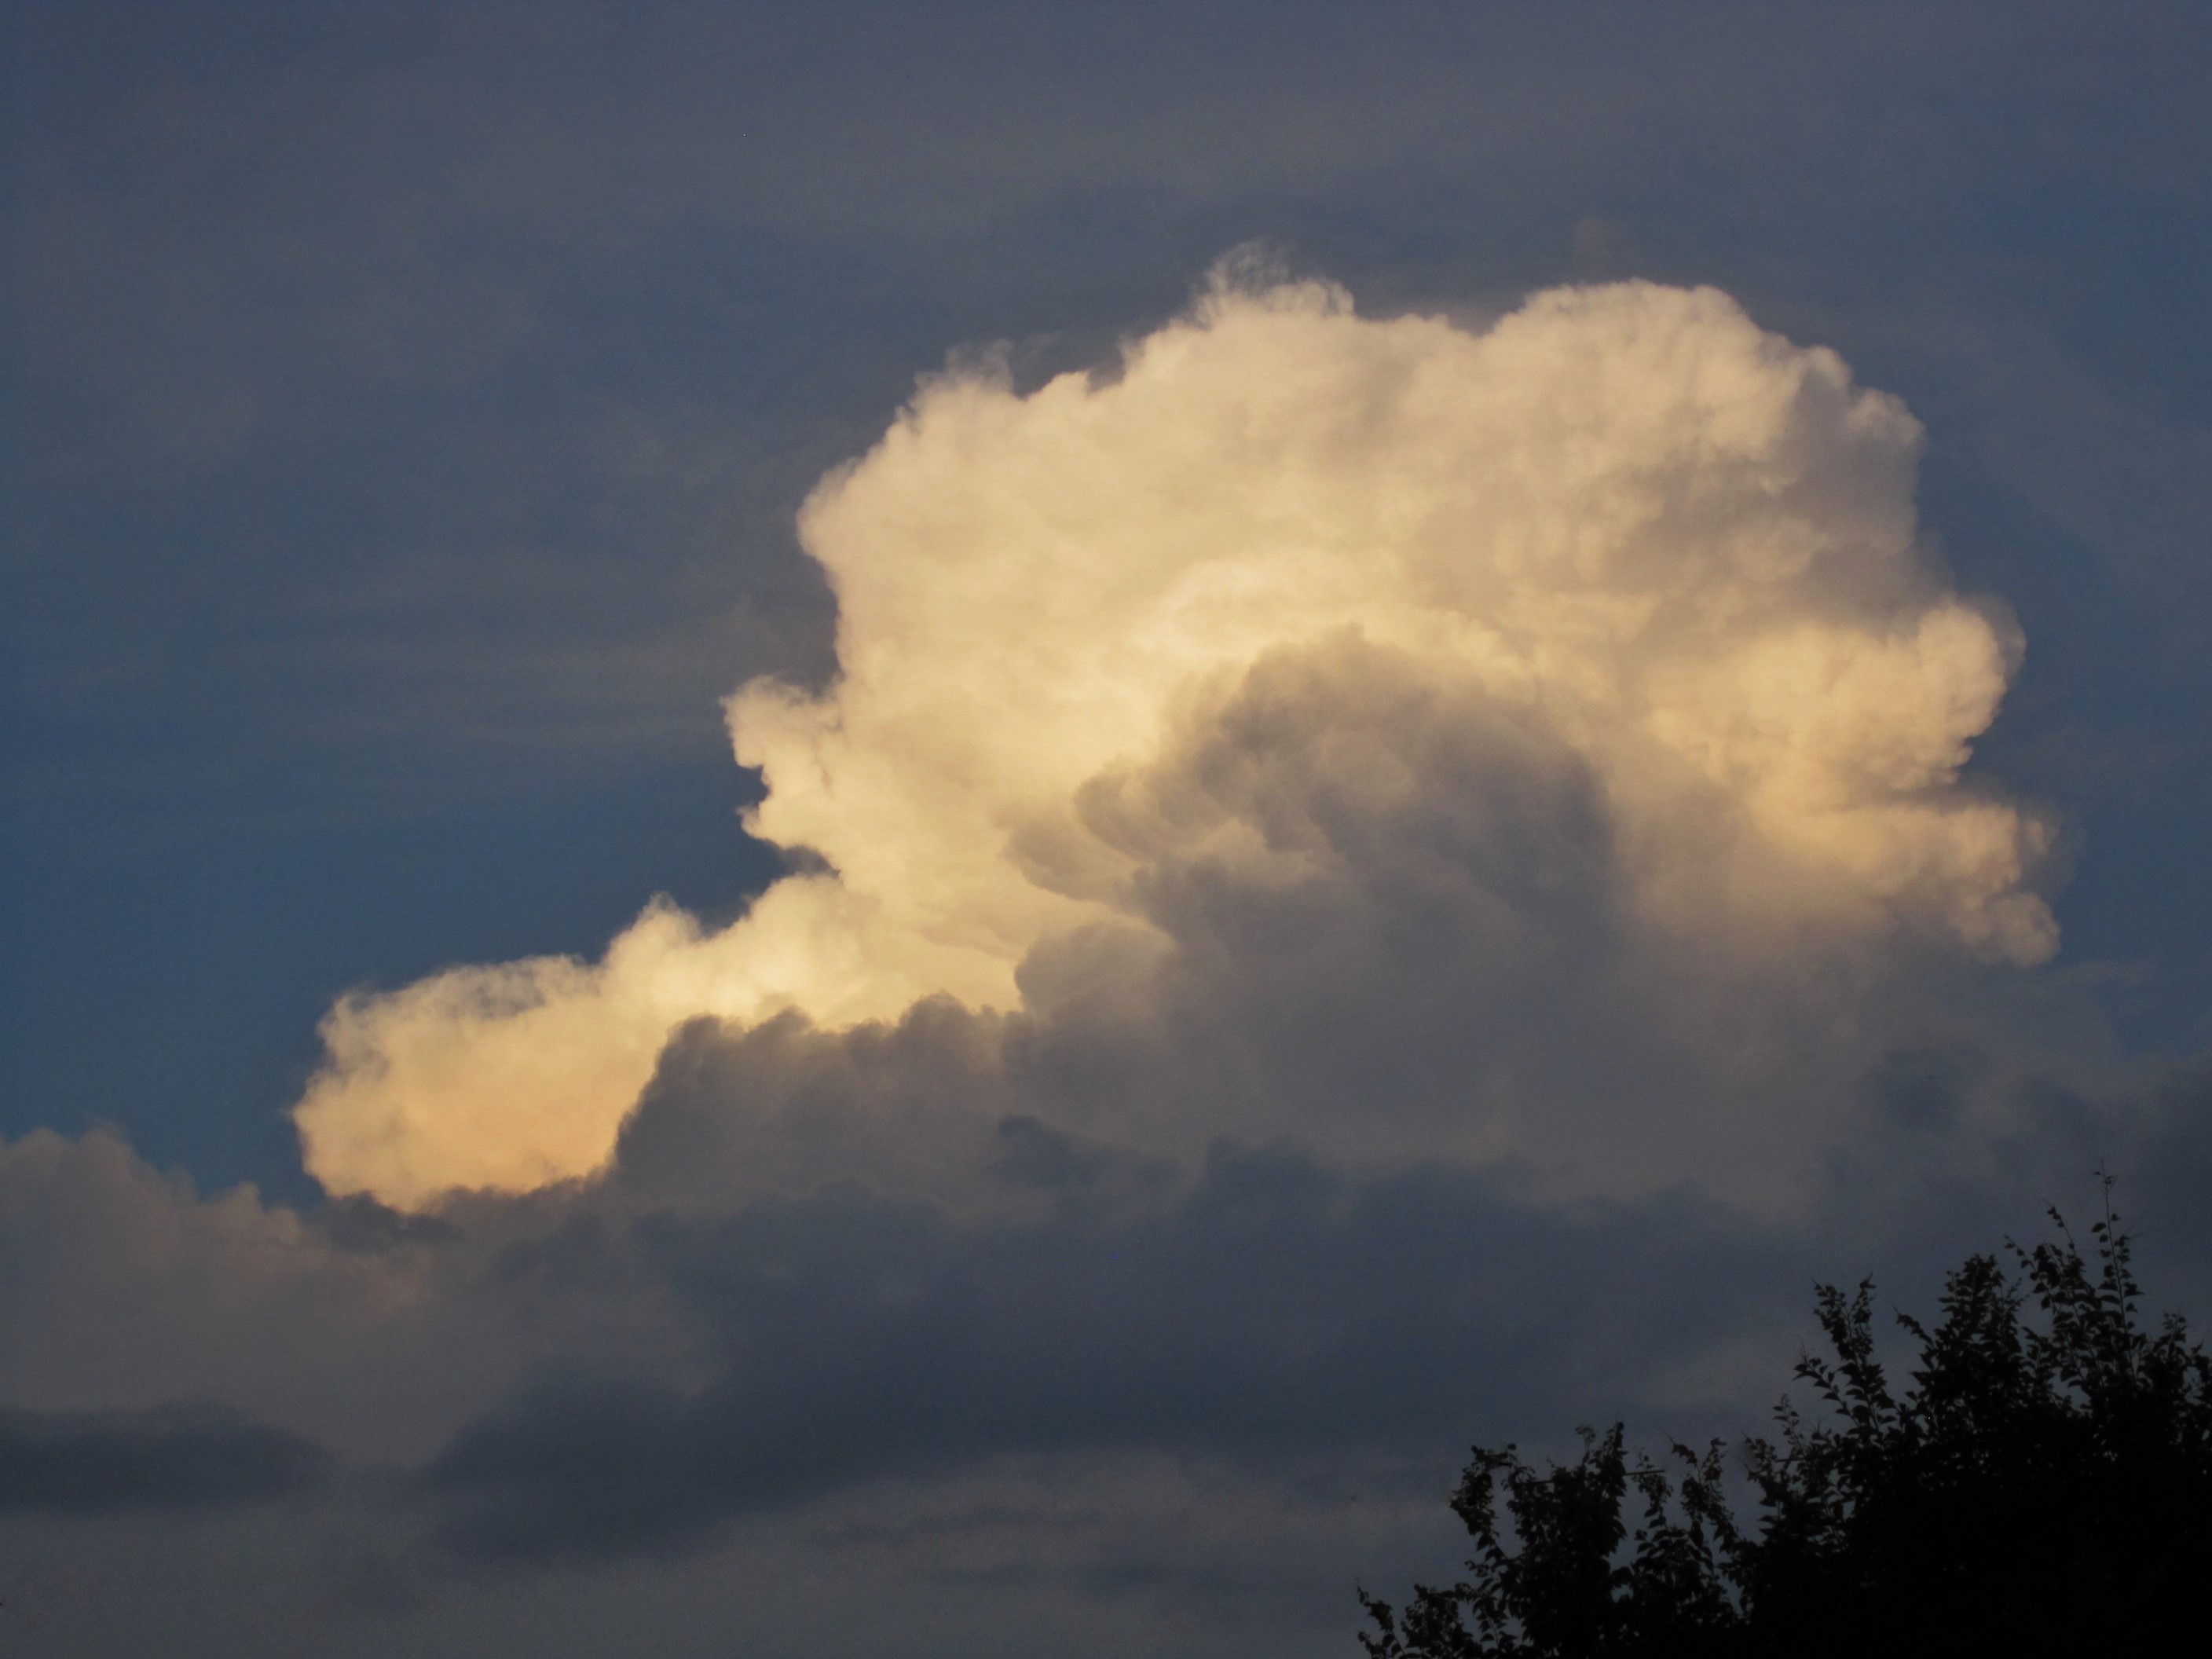
nature, cloud, sky, white, cloudy, air, atmosphere, high, fluffy, weather, cumulus, darkness, cloudscape, trees, outdoors, branches, thunderstorm, silhoutte, meteorological phenomenon, evenings